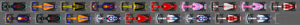
Le Grand Prix automobile de Styrie 2020 disputé le 12 juillet 2020 sur le circuit de Spielberg, est la 1020ᵉ épreuve du championnat du monde de Formule 1 courue depuis 1950. Il s'agit de la première et sans doute de la seule édition du Grand Prix de Styrie comptant pour le championnat du monde de Formule 1, et de la deuxième manche du championnat 2020.